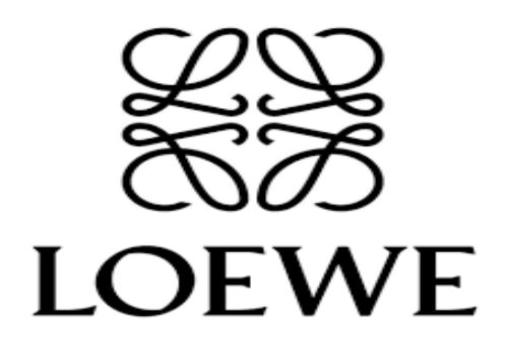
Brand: loewe
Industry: Clothes